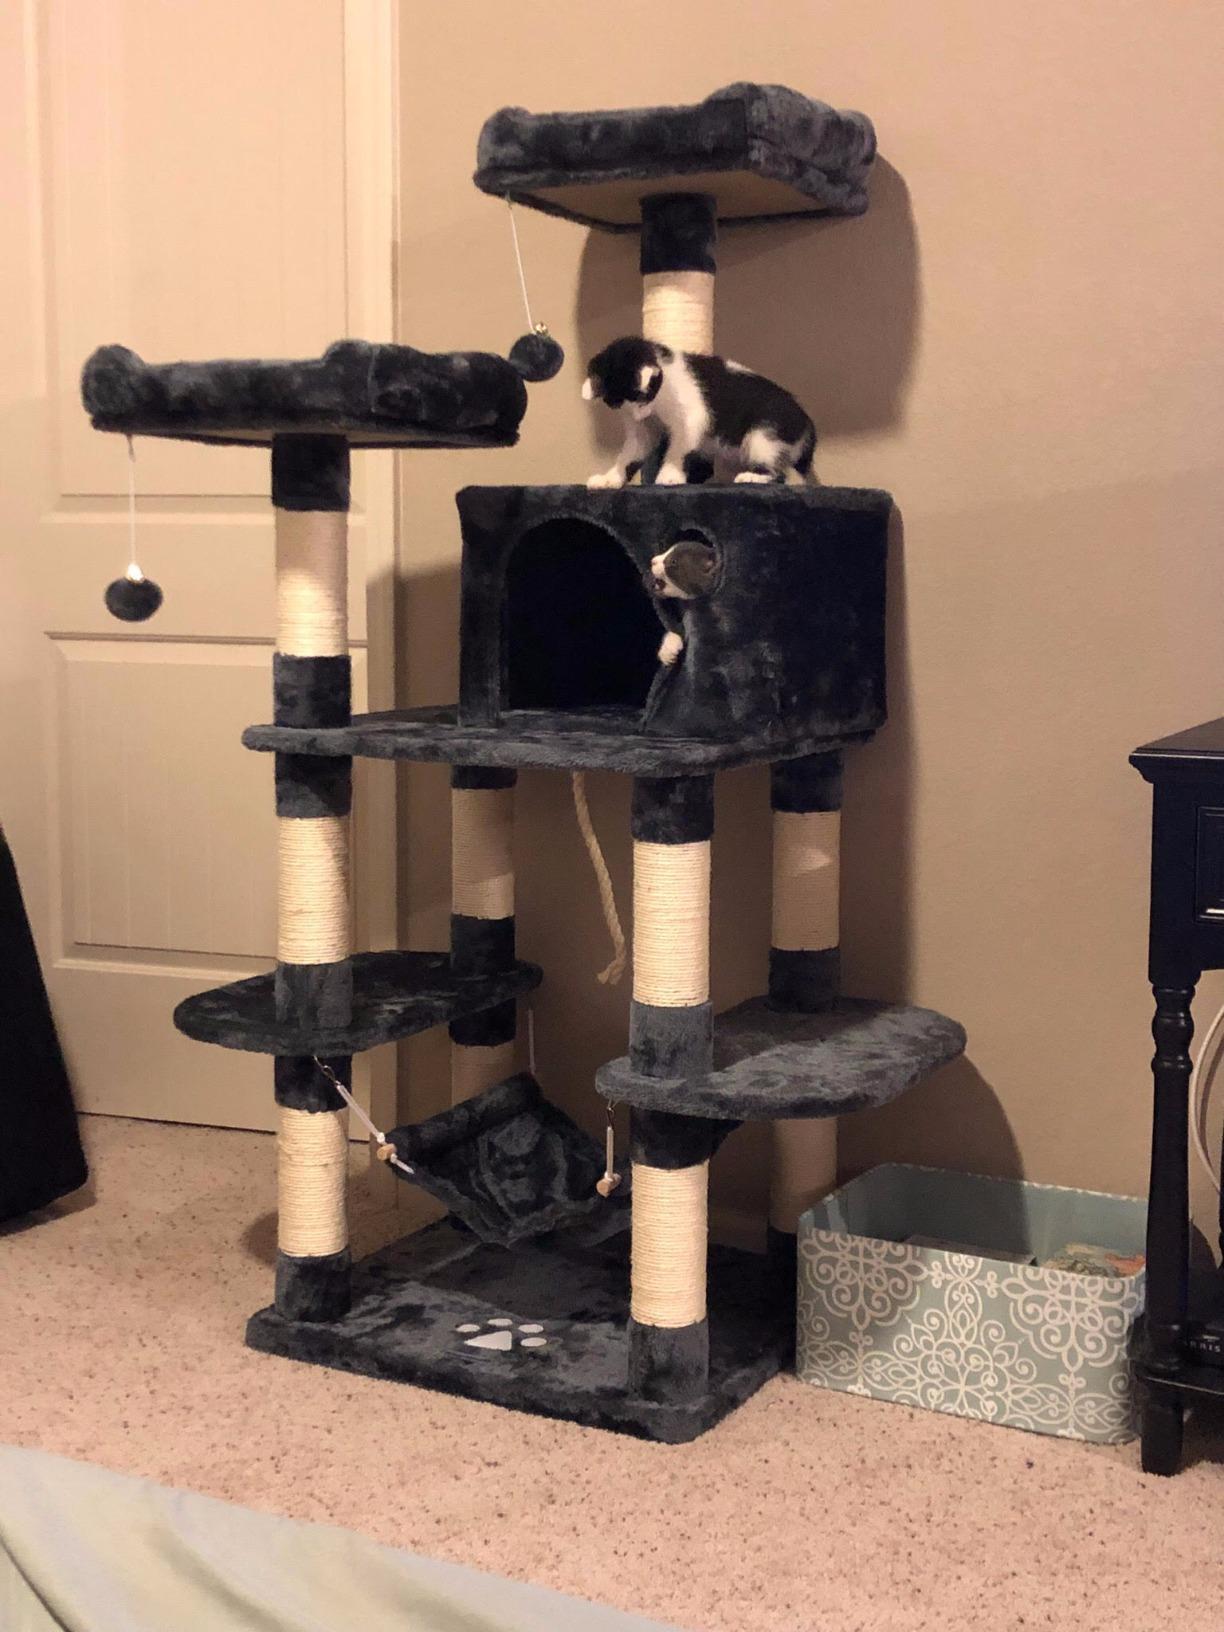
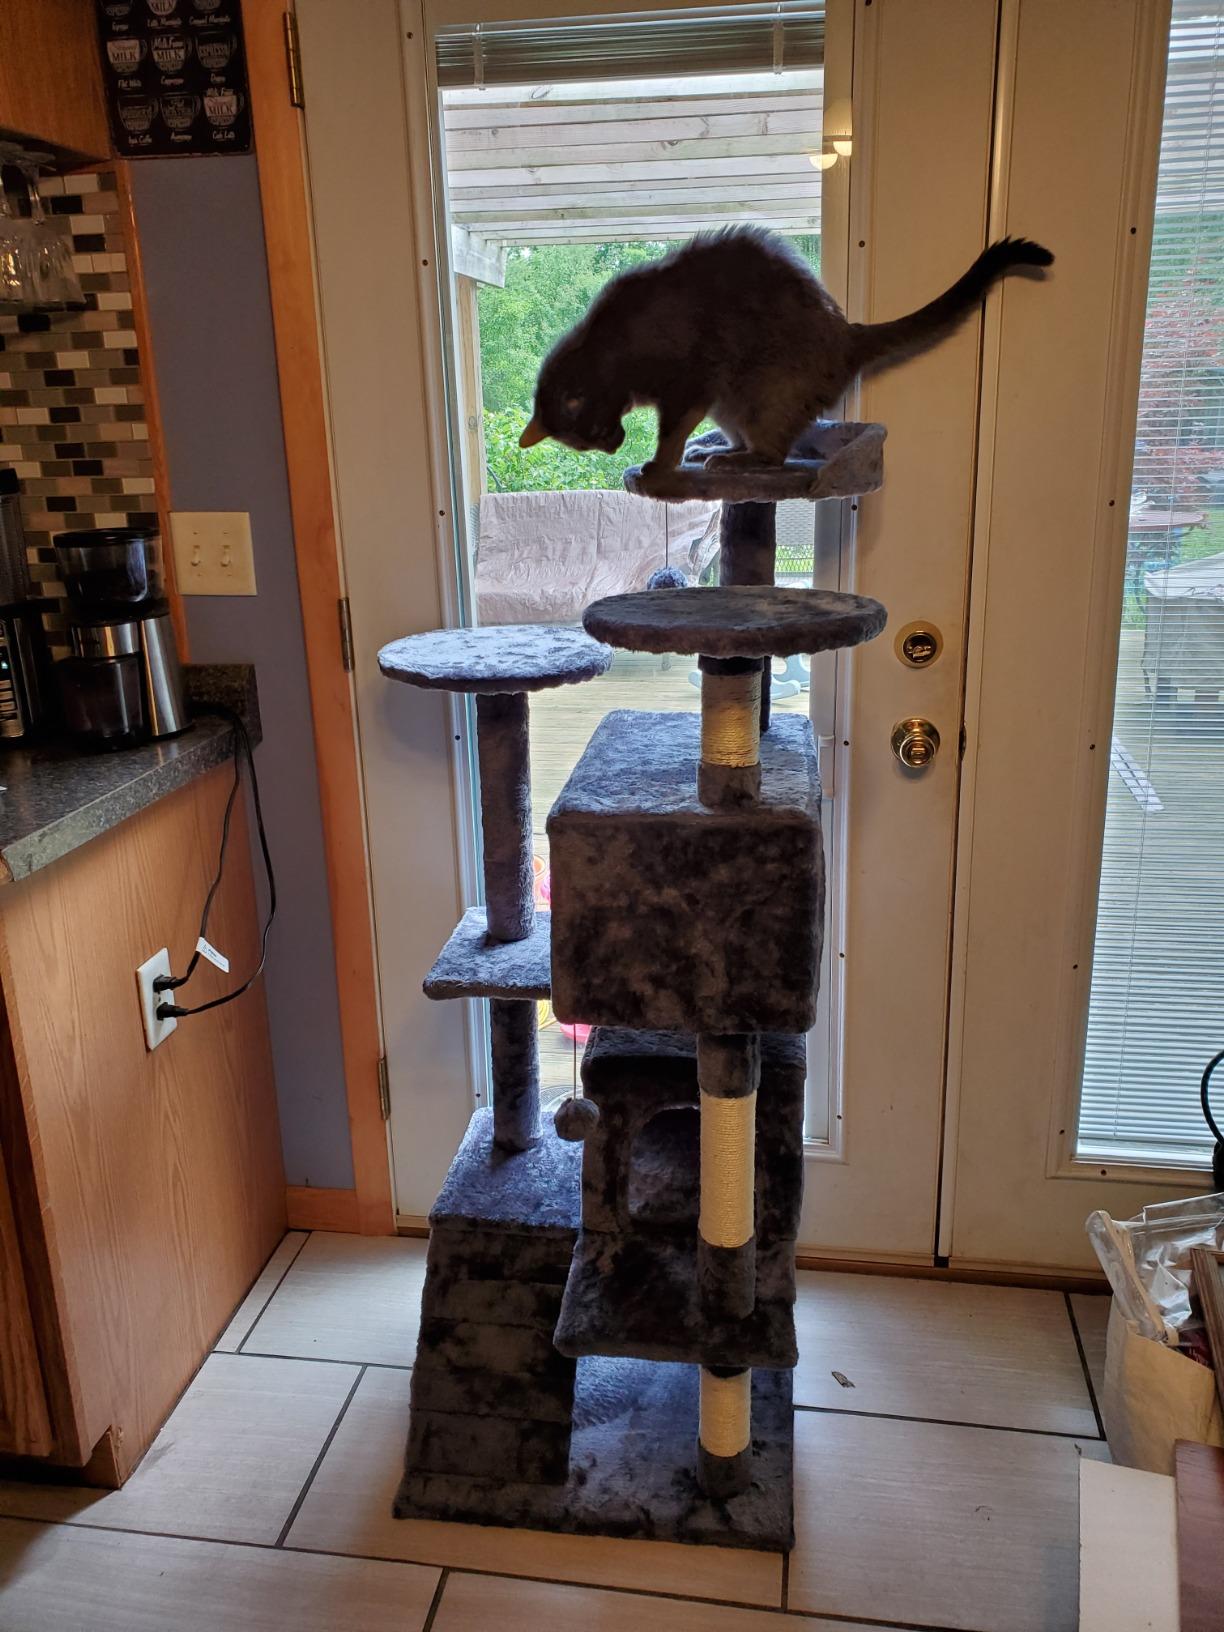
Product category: items_cat tree
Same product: no